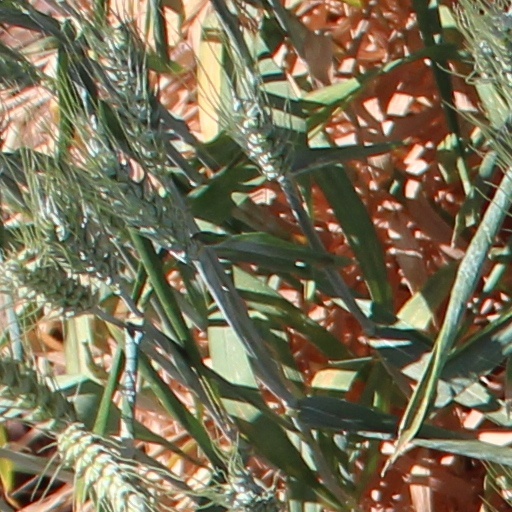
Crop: wheat